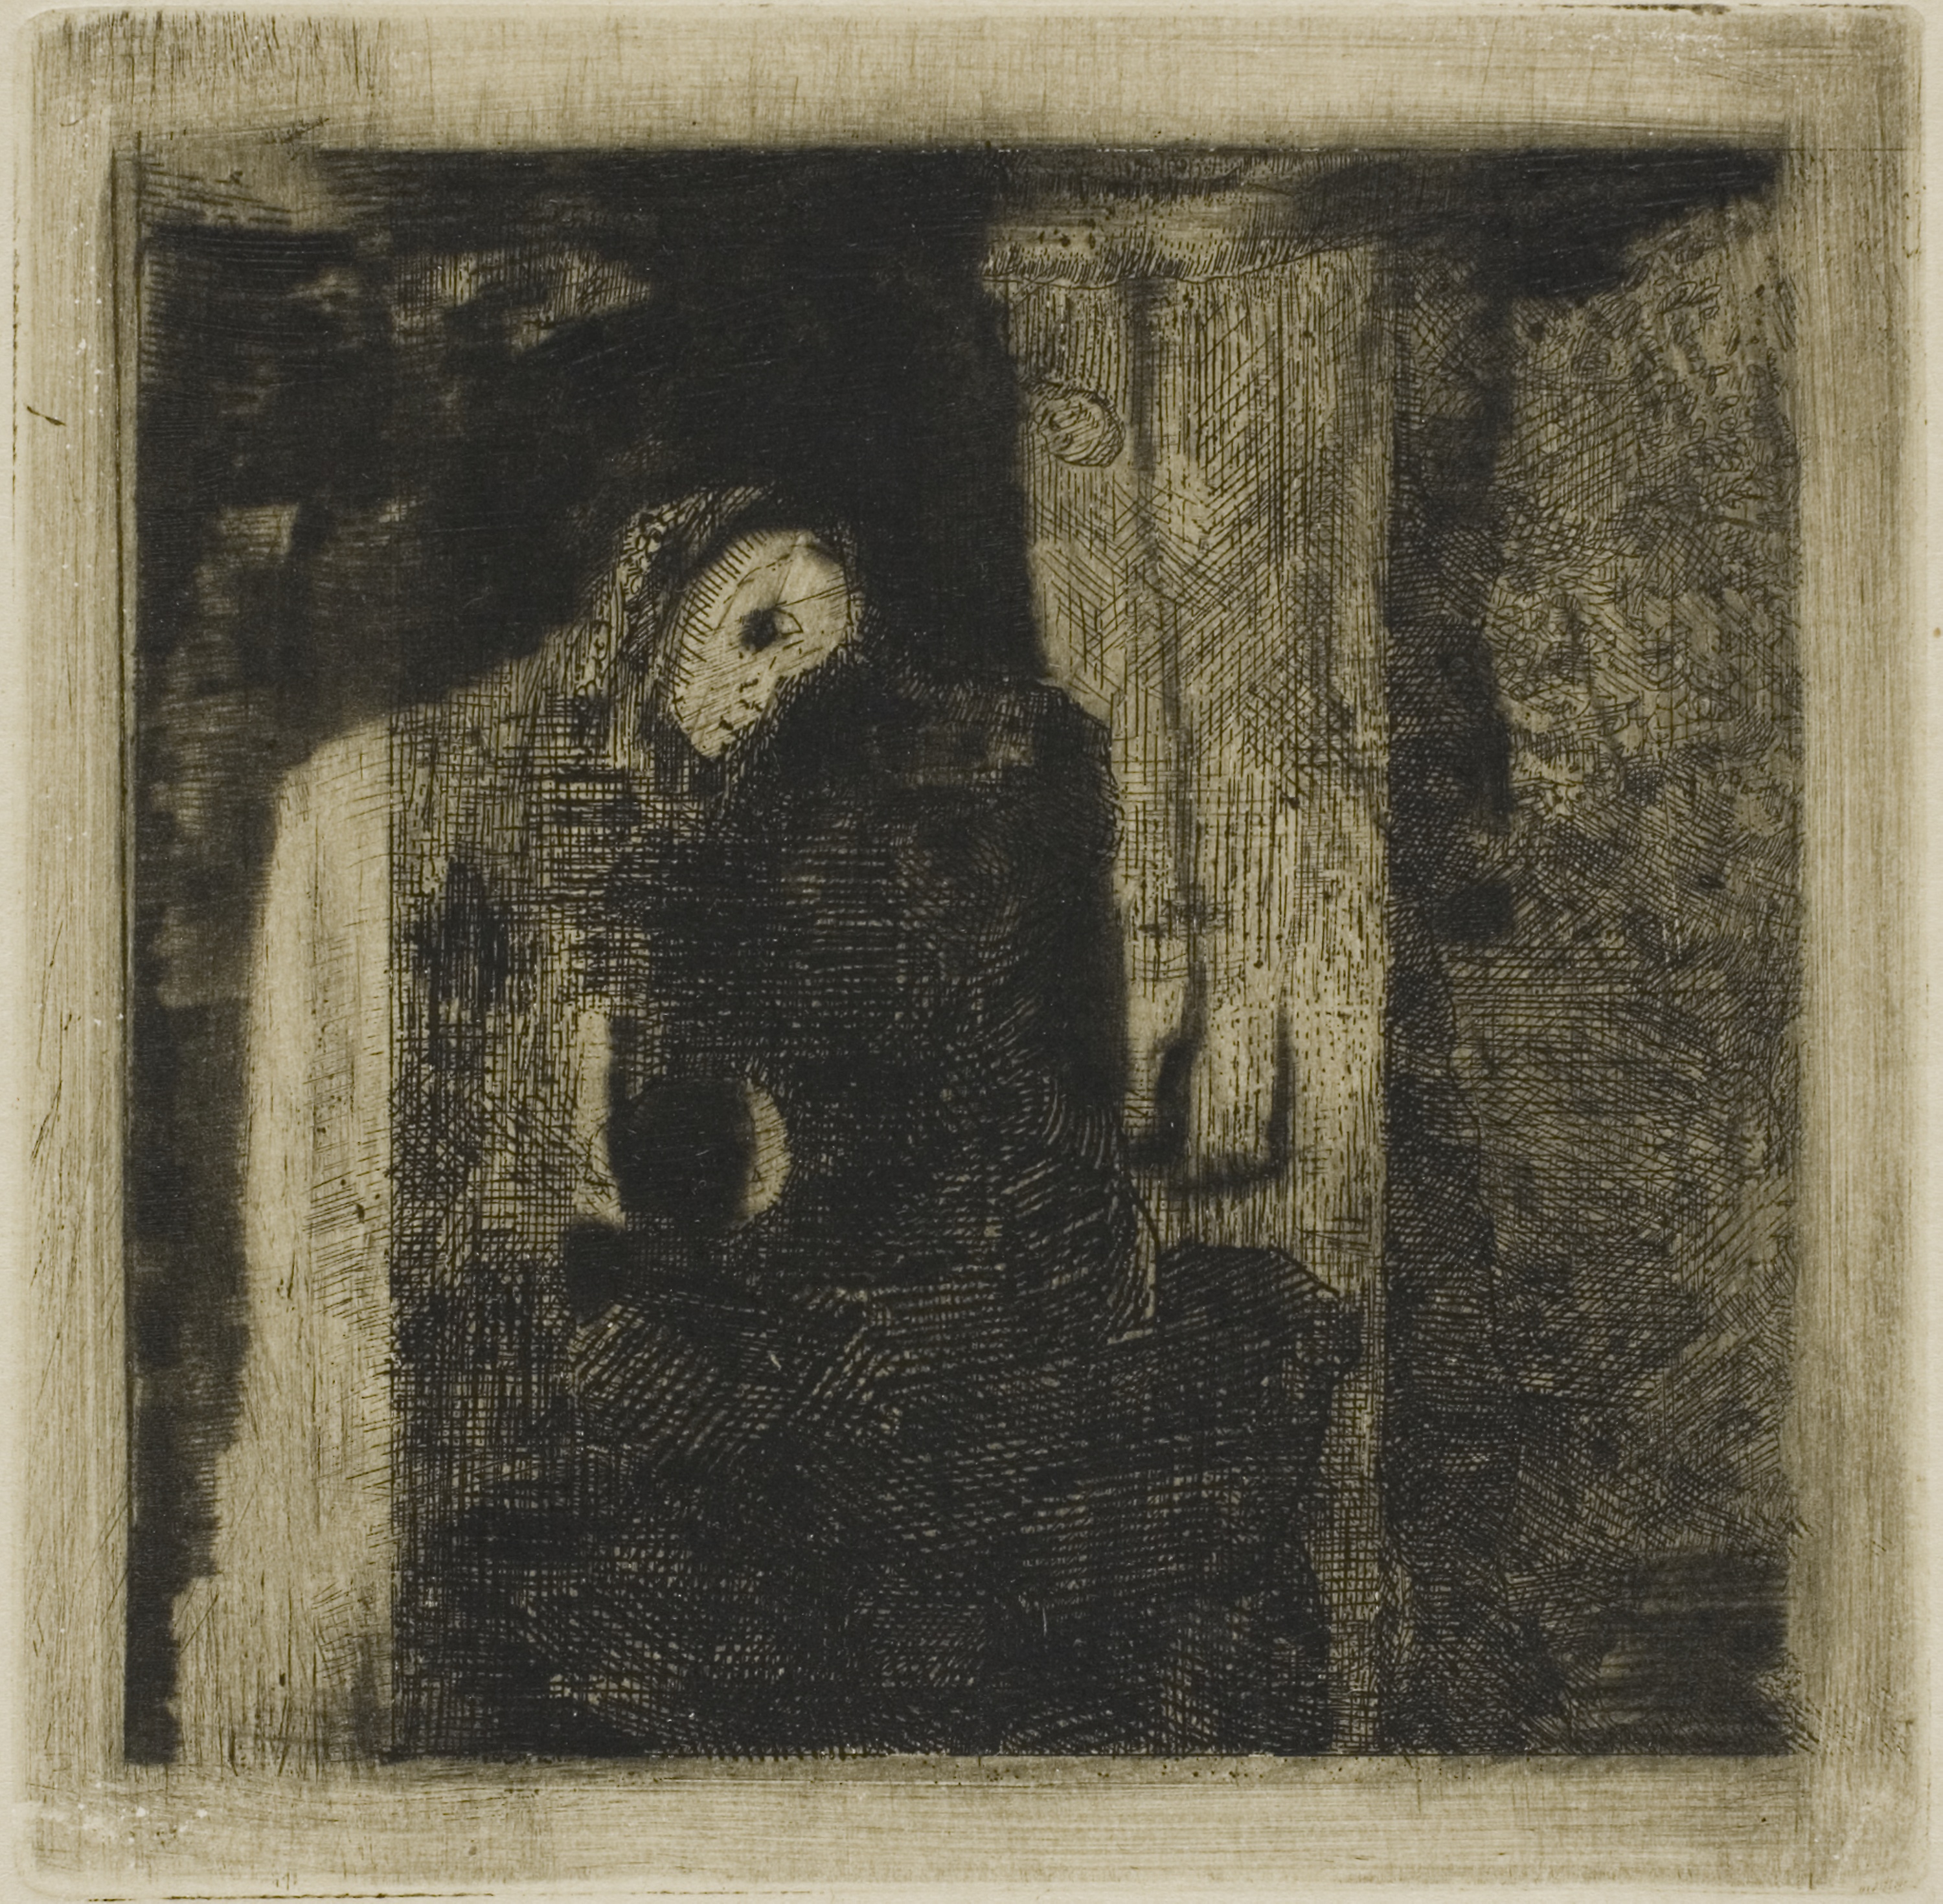
art, history, picture frame, painting, ancient history, modern art, visual arts, artwork